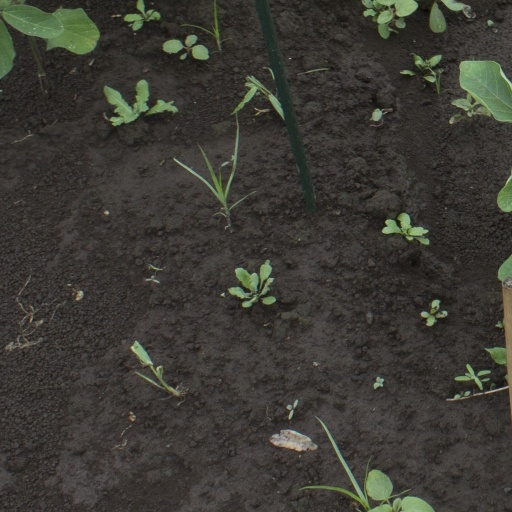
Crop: soybean